Hunters Point Naval Shipyard

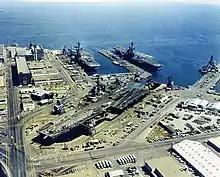
1971: carriers , , and at Hunters' Point.

At the start of WWII the Navy recognized the need for greatly increased naval shipbuilding and repair facilities in the San Francisco Bay Area, and in 1940 acquired the property from the private owners, naming it Hunters Point Naval Shipyard. A bill that would have set aside $6 million for the purchase of the Hunters Point property from Bethlehem Steel was deferred in March 1939. The property became one of the major shipyards of the west coast. It was later renamed Treasure Island Naval Station Hunters Point Annex. During the 1940s, many workers moved into the area to work at this shipyard and other wartime related industries.